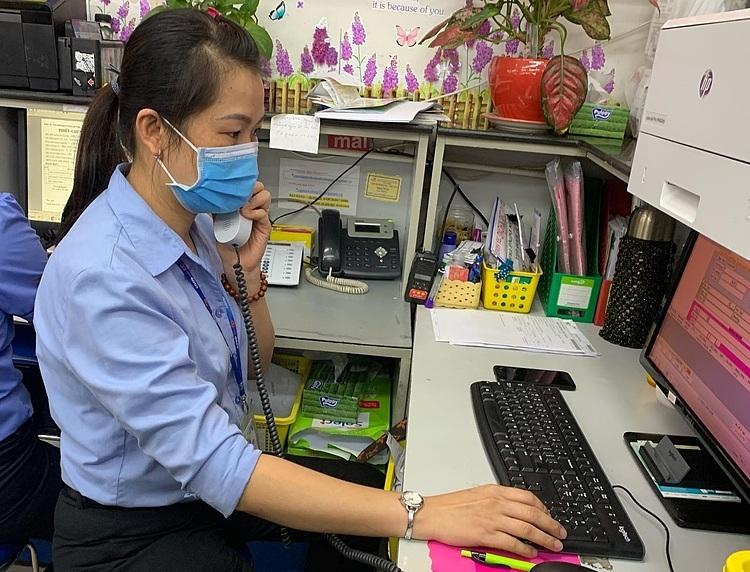
có một người phụ nữ đang nghe điện thoại